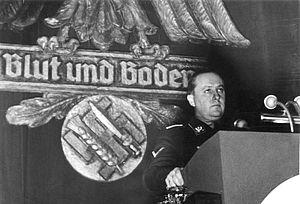
Le Generalplan Ost est un projet nazi d'organisation planifiée du Lebensraum conquis par l'Allemagne en Europe centrale et orientale. Élaboré sur près de trois années, entre la fin de l'année 1939 et les premiers mois de l'année 1943, le Generalplan Ost s'est fixé pour but de redessiner, après la victoire envisagée du Reich, la carte de l'Europe et de réorganiser la société européenne selon des critères raciaux.
Richard Walther Darré, général SS, était un des principaux théoriciens nazis de l’idéologie Blut und Boden. Reichsleiter du parti nazi, il a été chef du bureau de la race et du peuplement de la Schutzstaffel de 1931 à 1938, et ministre de l'Alimentation et de l'Agriculture du Troisième Reich de 1933 à 1942.
Le Reichsnährstand est une organisation allemande mise en place à partir de juillet 1933. Piloté par Richard Walther Darré, le Reichsnährstand a pour objectif d'exercer un contrôle non seulement sur les prix agricoles et les volumes de production du secteur primaire, mais aussi de jouer un rôle d'organisation de l'industrie agro-alimentaire allemande. En effet, au départ conçu pour constituer l'organisation des paysans au sein du Troisième Reich, le Reichsnährstand devient au fil des années une organisation ayant vocation à contrôler non seulement les paysans et leurs productions, mais aussi l'ensemble du secteur primaire, à la fois dans l'Altreich, que dans les territoires annexés, ou dans les territoires occupés et promis à l'ouverture à la colonisation germanique. Ainsi, le Reichsnährstand exerce, au fil des années une action visant à prendre le contrôle des industries mécaniques spécialisées dans la construction de matériel agricole.
La protection de la nature et des animaux sous le Troisième Reich concerne les politiques environnementales mises en place en Allemagne, de 1933 à 1945. Elle commence dès 1933 avec l'uniformisation des organisations de protection de l'environnement, ainsi que par des lois promulguées en 1933 et en 1935. Dès 1936, ces domaines sont mis sous la tutelle de l'Office des forêts du Reich, dirigé par Hermann Göring.